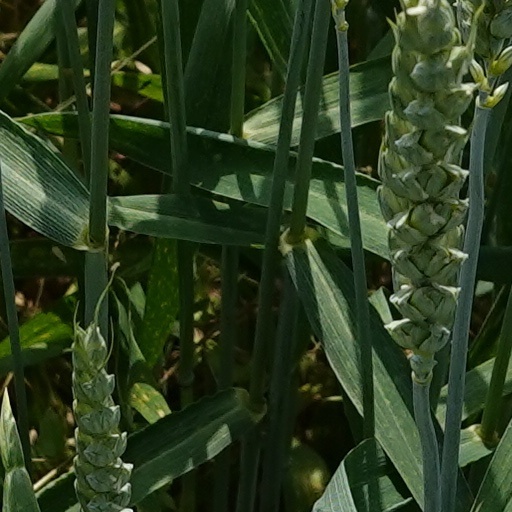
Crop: wheat